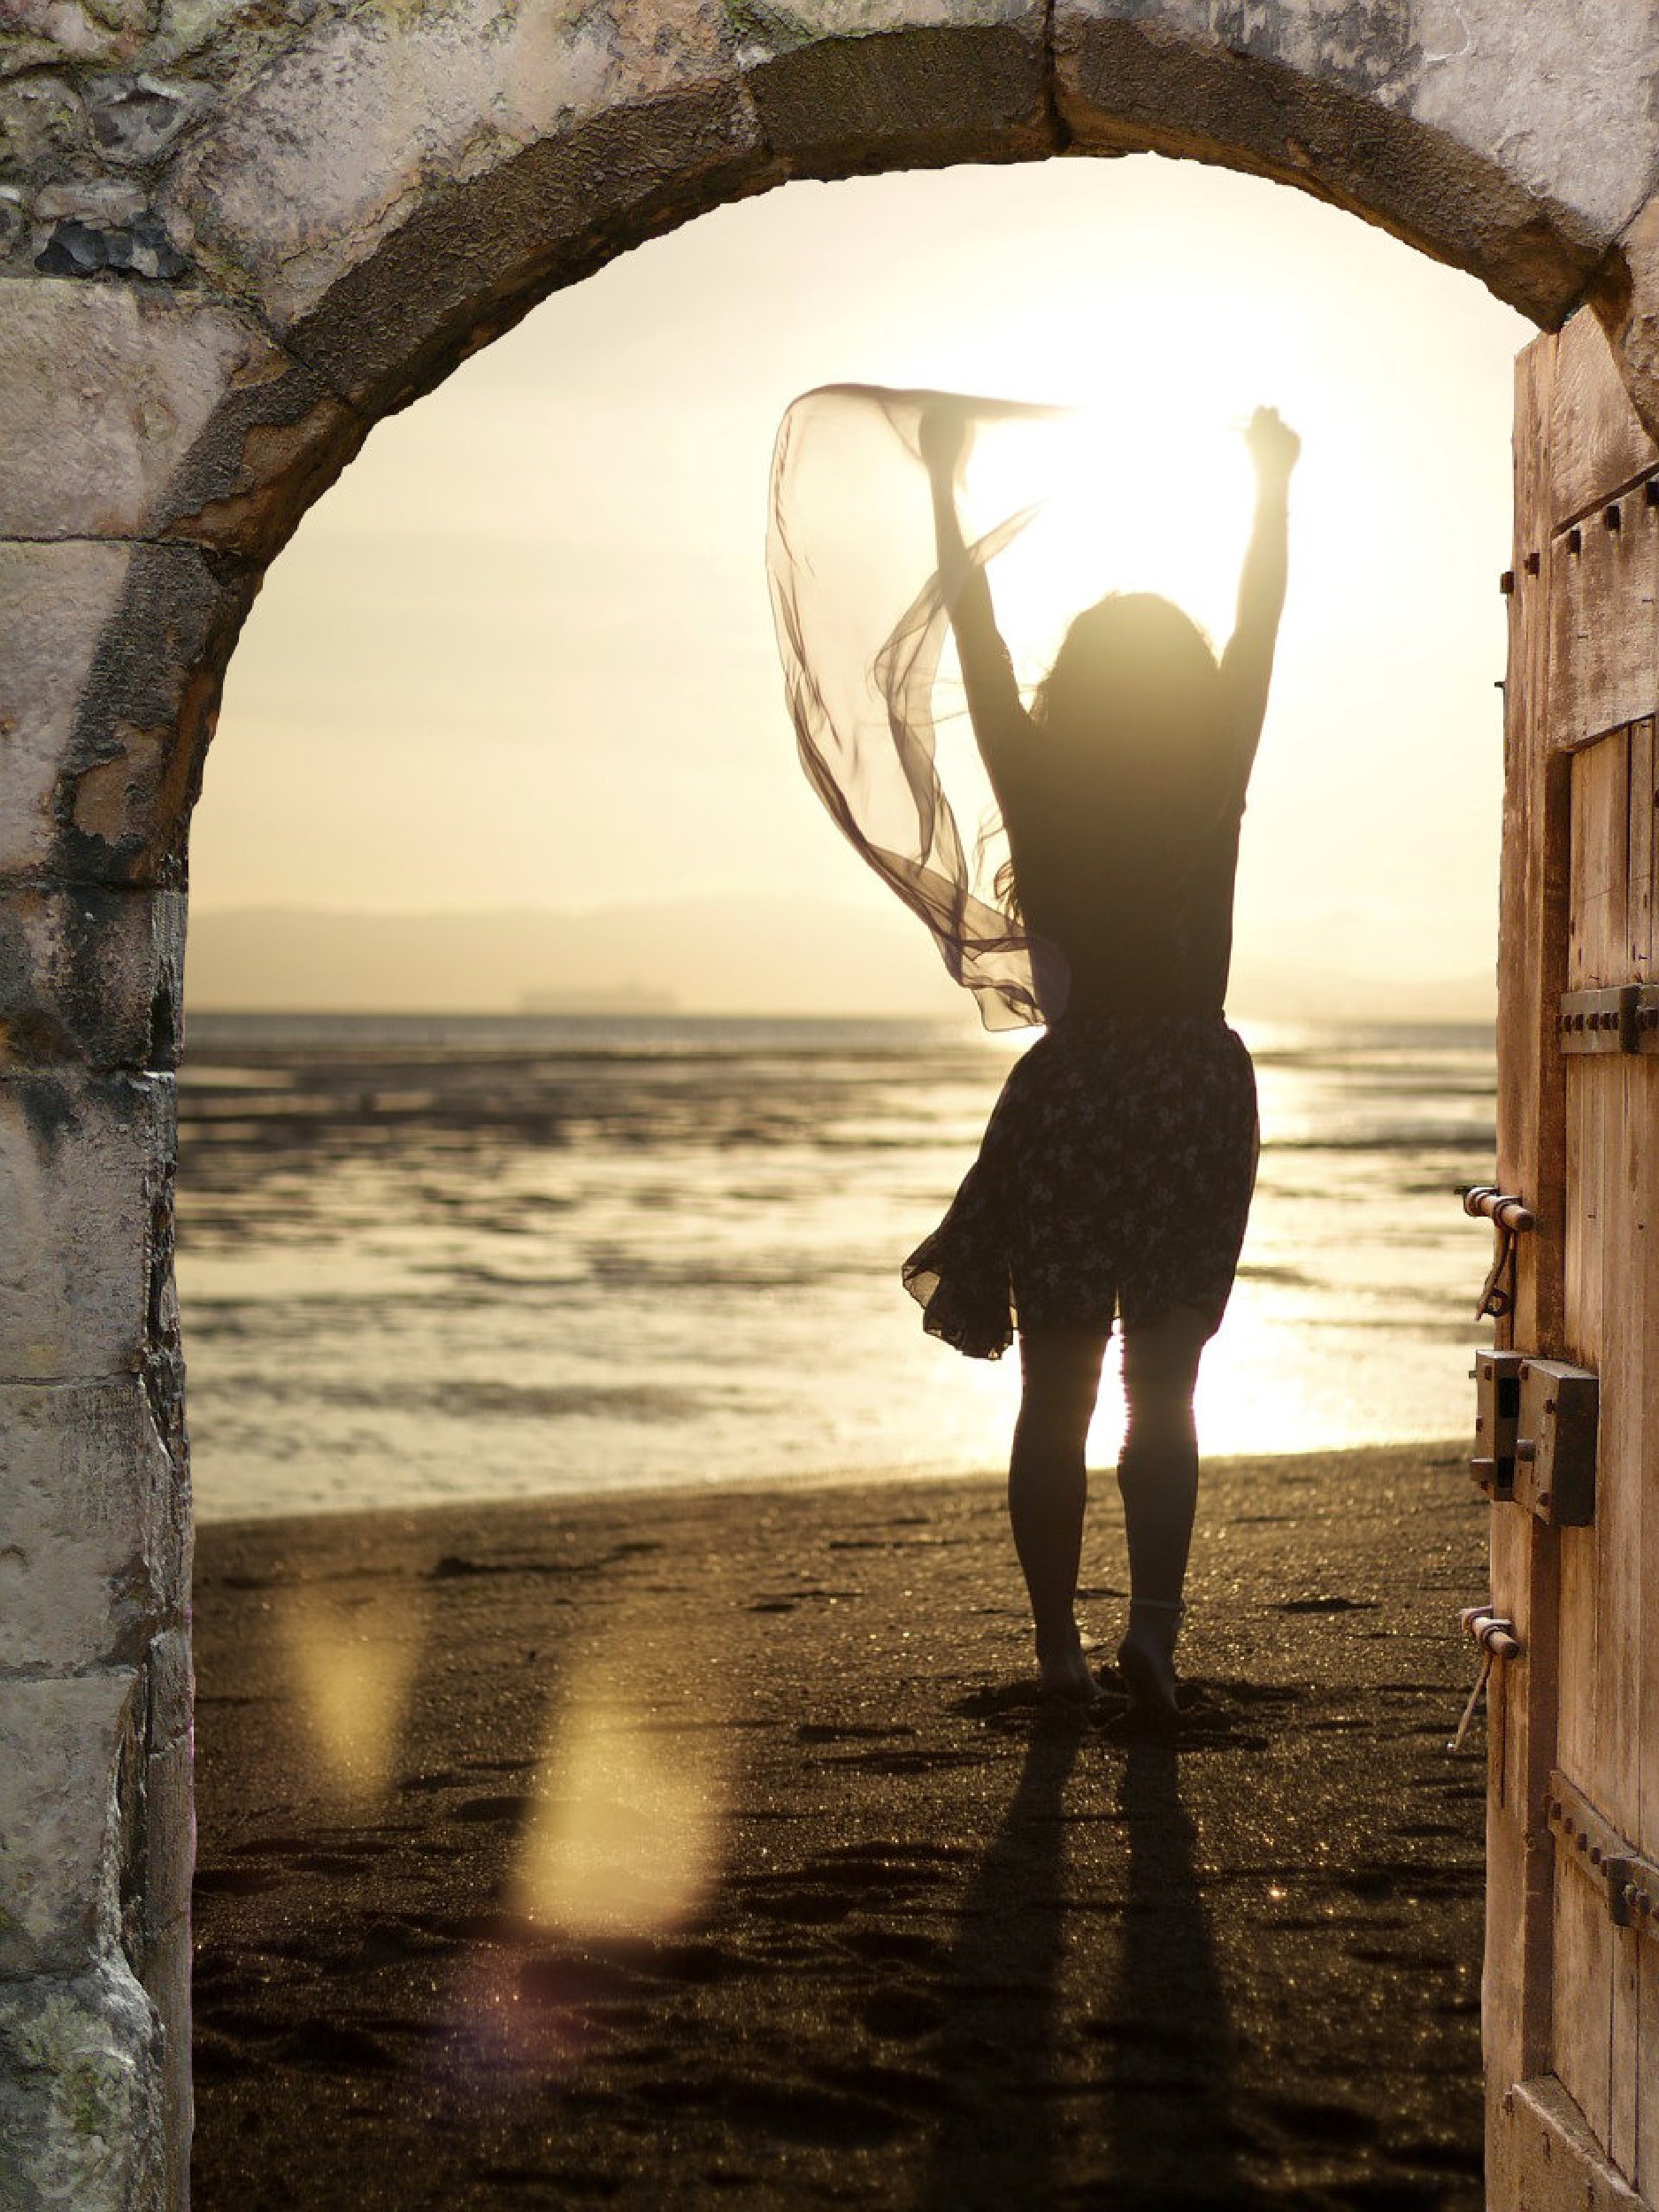
sea, nature, light, sky, girl, woman, sunlight, morning, wall, stone, freedom, gate, door, goal, wooden door, temple, photograph, joy, image, luck, emotion, castle gate